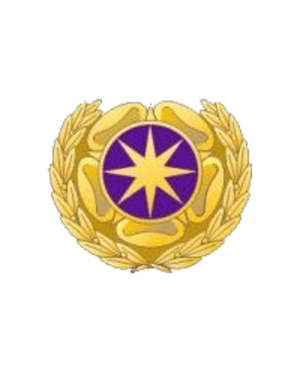
Sub rosa est une expression latine dont la traduction littérale est « sous la rose ». Elle est utilisée dans un grand nombre de langues européennes pour exprimer la confidentialité ou le secret d’une action particulière. La rose comme symbole du secret a une histoire ancienne.